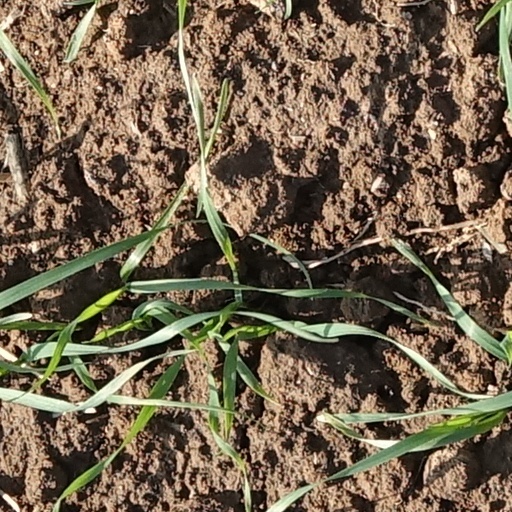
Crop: wheat